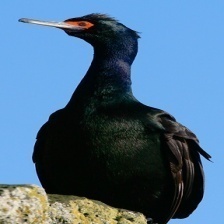
Species: RED FACED CORMORANT
Scientific name: PHALACROCORAX URILE